Glorious Revolution

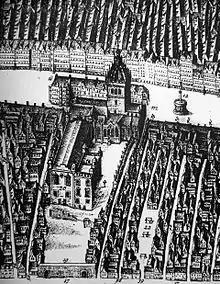
Parliament House, Edinburgh, where the Convention of Estates met in March 1689

At the beginning of September, an invasion remained in the balance, with the States General fearing a French attack via Flanders while their army was in England. However, the surrender of Belgrade on 6 September seemed to presage an Ottoman collapse and release Austrian resources for use in Germany. Hoping to act before Leopold could respond and relieve pressure on the Ottomans, Louis attacked Philippsburg. With France now committed in Germany, this greatly reduced the threat to the Dutch.